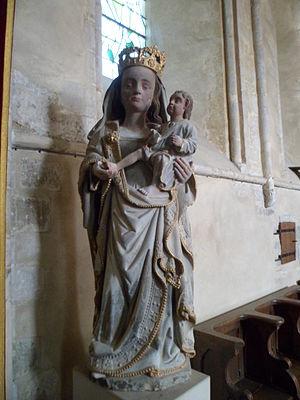
Église Notre-Dame-de-Cenilly
Notre-Dame-de-Cenilly est une commune française, située dans le département de la Manche en région Normandie, peuplée de 648 habitants.